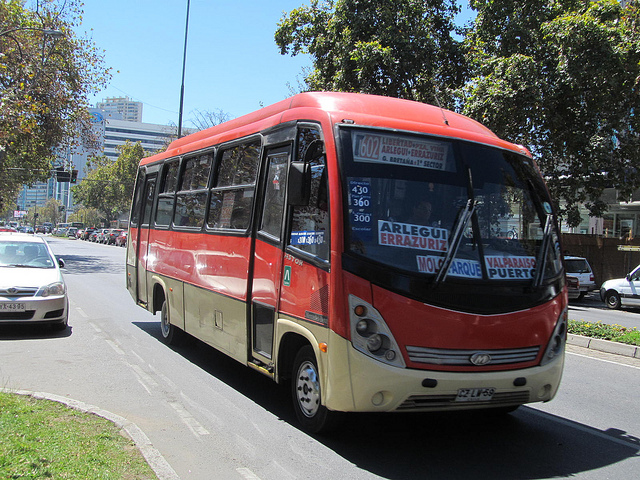
A red bus driving down a street next to trees.

small bus providing bus service with Spanish signs in the window

A bus riding down the road in a rural area.

A bus driving down a city street with a car following it.

A bus driving down a city street during the day.